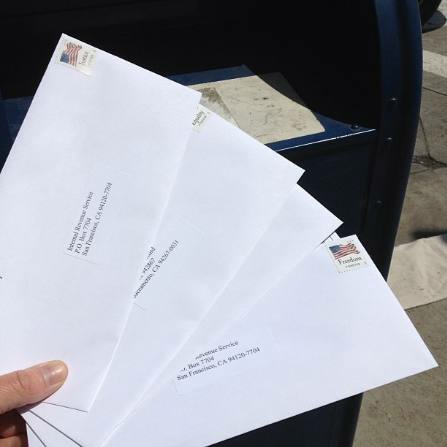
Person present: No